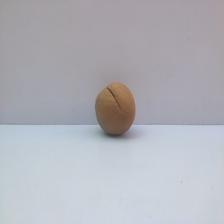
Size: Spoiled